Yellow

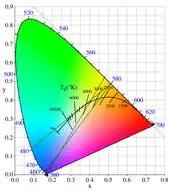
Complements of yellow have a dominant wavelength in the range 380 to 480 nm. The green lines show several possible pairs of complementary colors with respect to different blackbody color temperature neutrals, illustrated by the "Planckian locus".

Traditionally, the complementary color of yellow is purple; the two colors are opposite each other on the color wheel long used by painters. Vincent van Gogh, an avid student of color theory, used combinations of yellow and purple in several of his paintings for the maximum contrast and harmony.